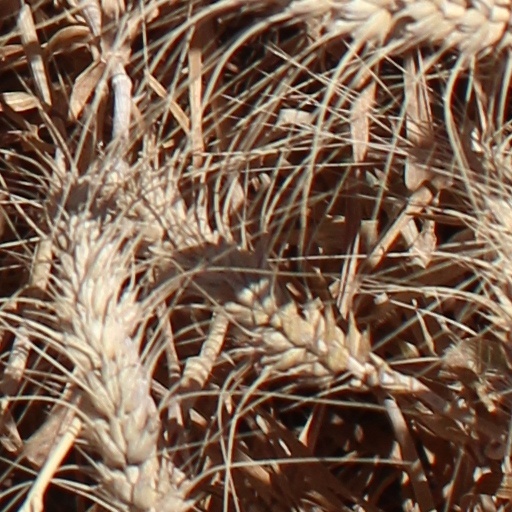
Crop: wheat